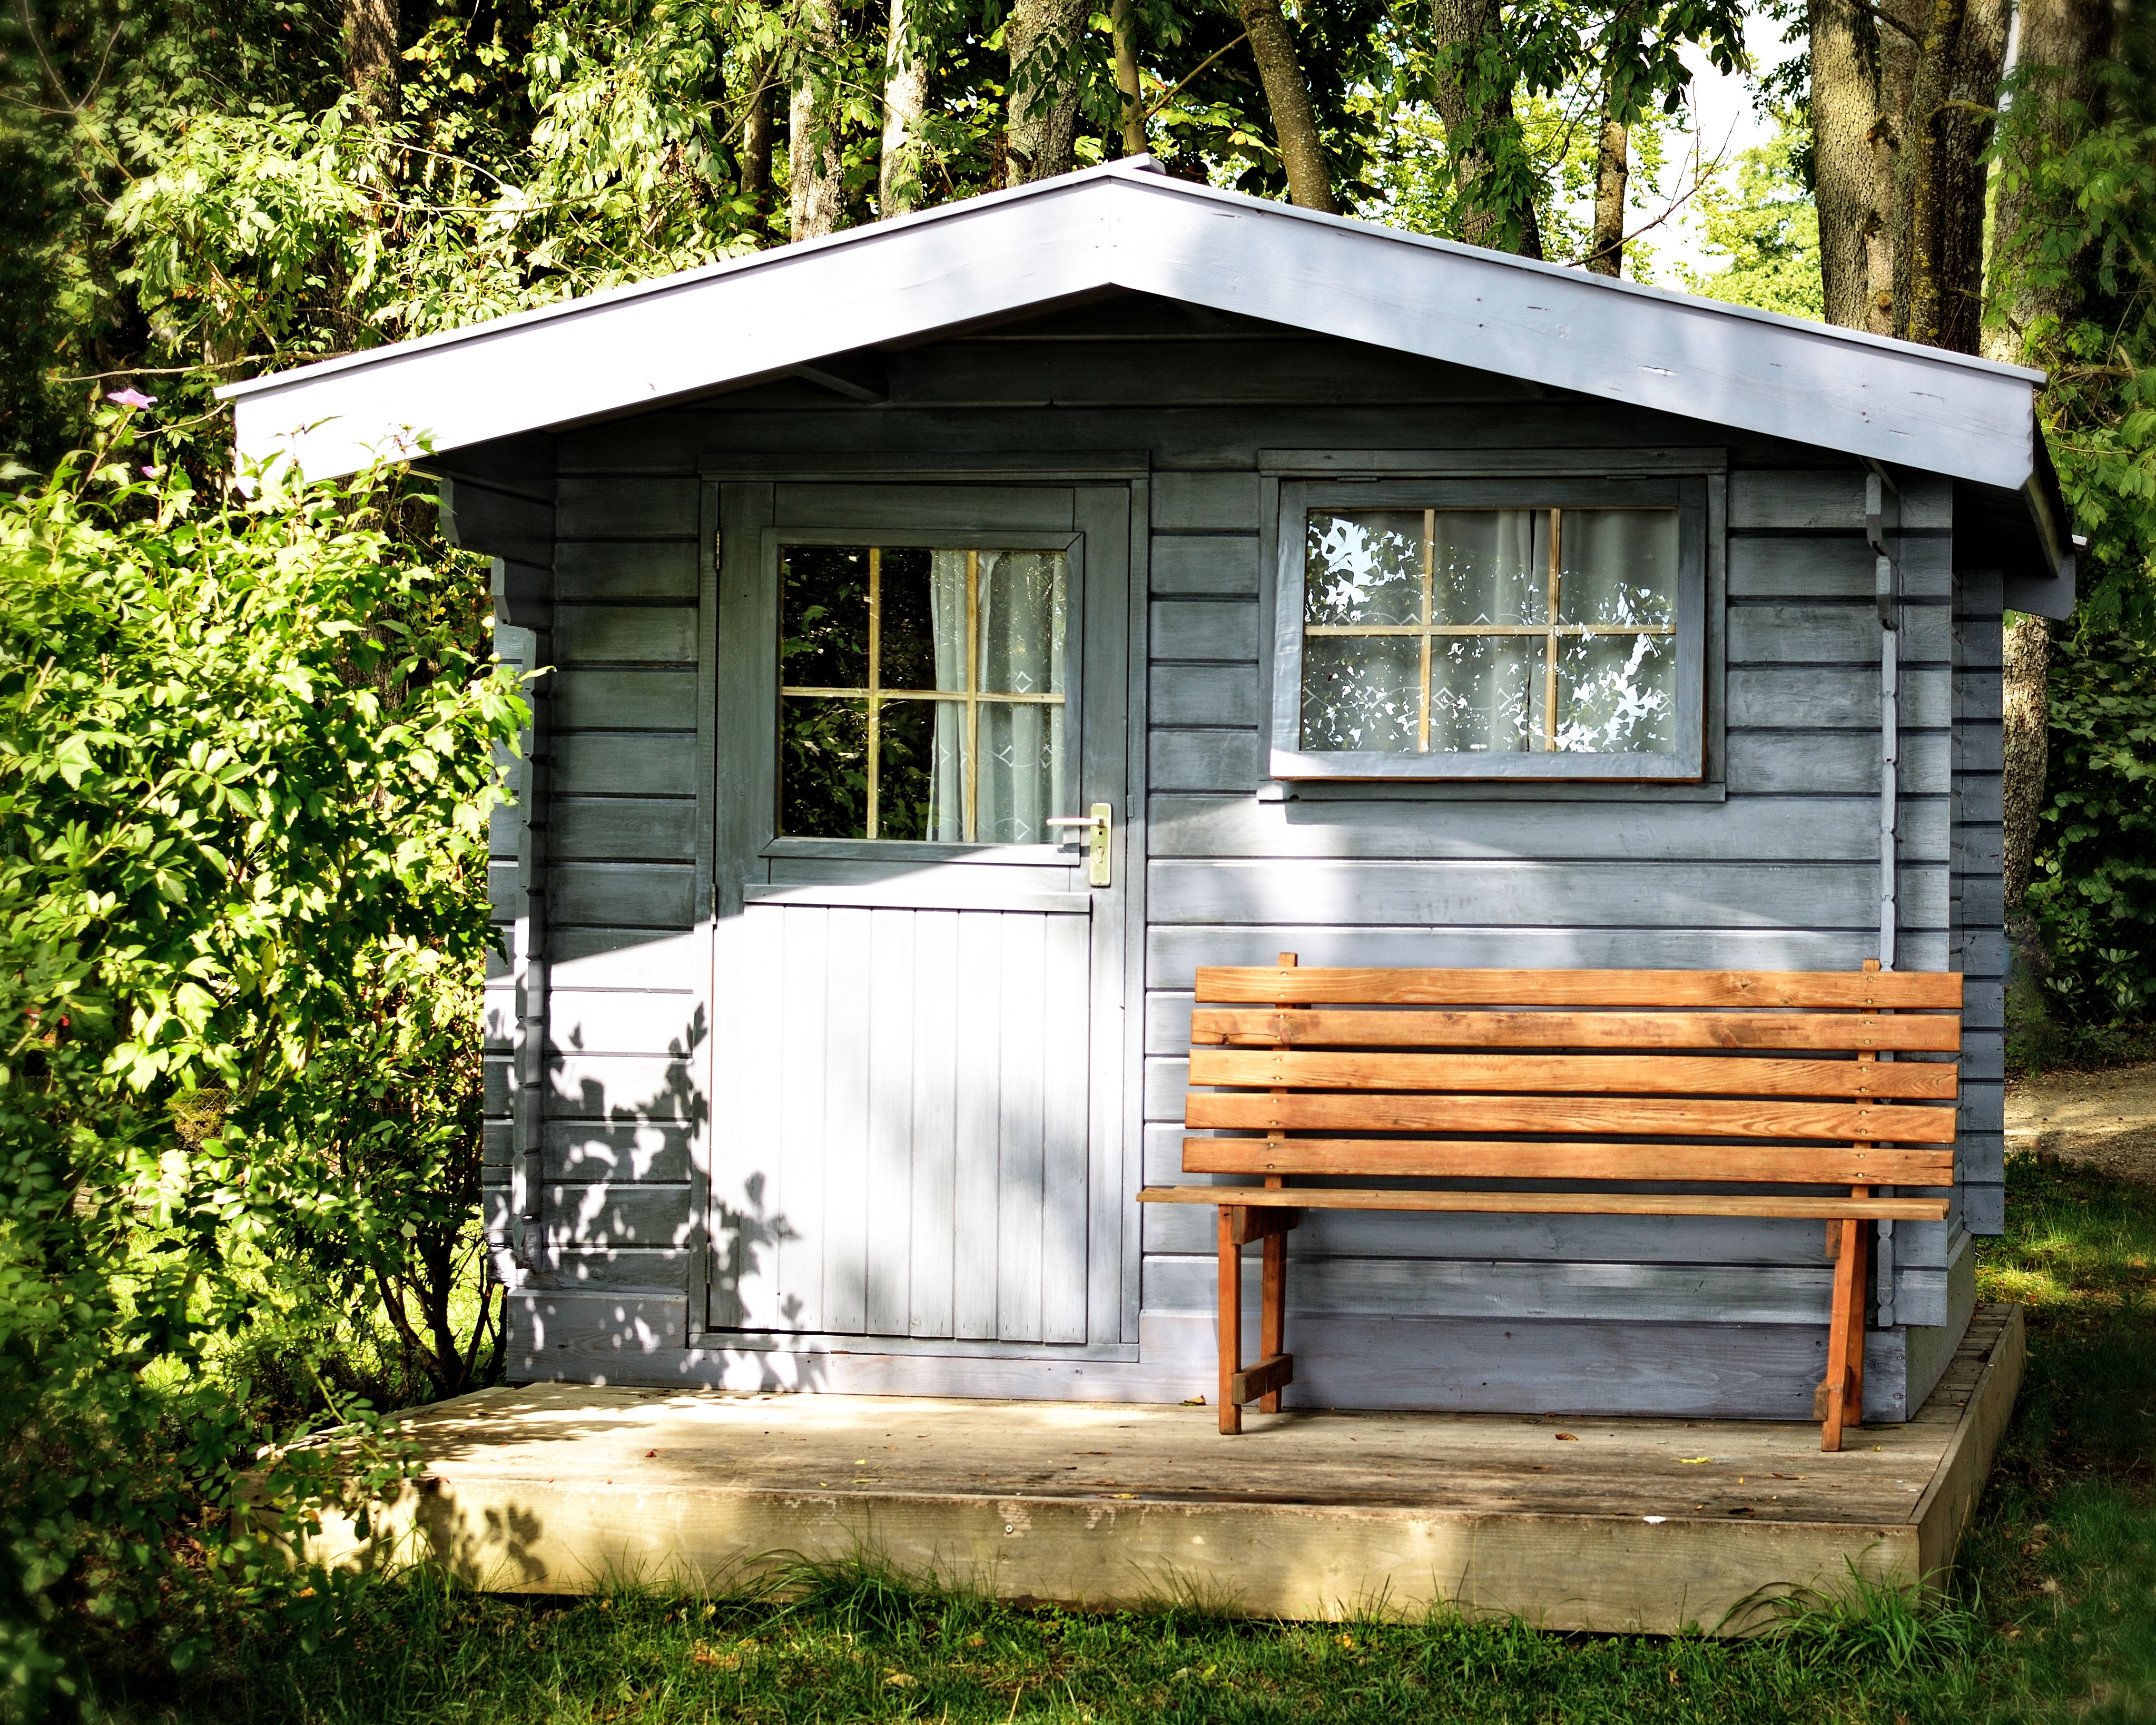
nature, wood, house, building, atmosphere, home, shed, porch, hut, shack, cottage, holiday, backyard, romantic, rest, garden, leisure, picturesque, break, log cabin, mood, siding, recovery, garden shed, outdoor structure, old wooden hut